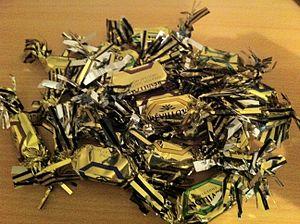
Un Bonbon de chocolat est une confiserie dont l'ingrédient principal est le chocolat.
La papillote est un chocolat accompagné d'un papier portant un message, le tout enveloppé dans un papier doré ou argenté. Cette friandise, originaire de la région lyonnaise, se consomme principalement pendant les fêtes de Noël.
Révillon est une chocolaterie française fondée à Lyon et implanté depuis 1972 à Roanne dans la Loire.